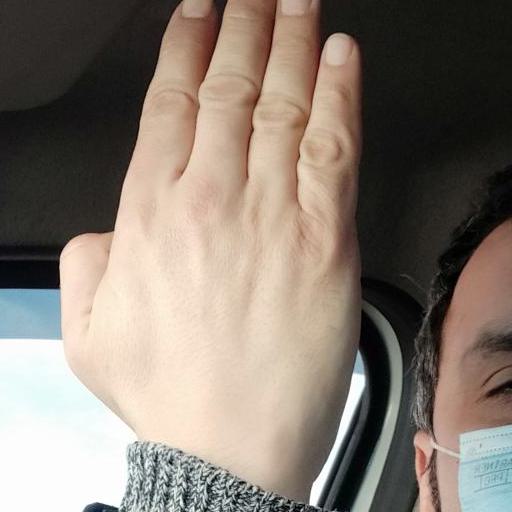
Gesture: stop_inverted